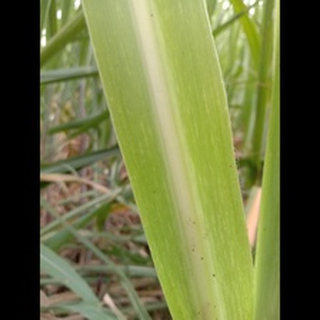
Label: sugarcane_mosaic